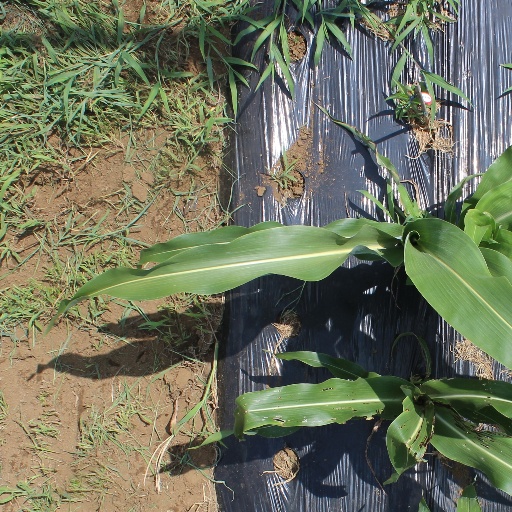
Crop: sorghum